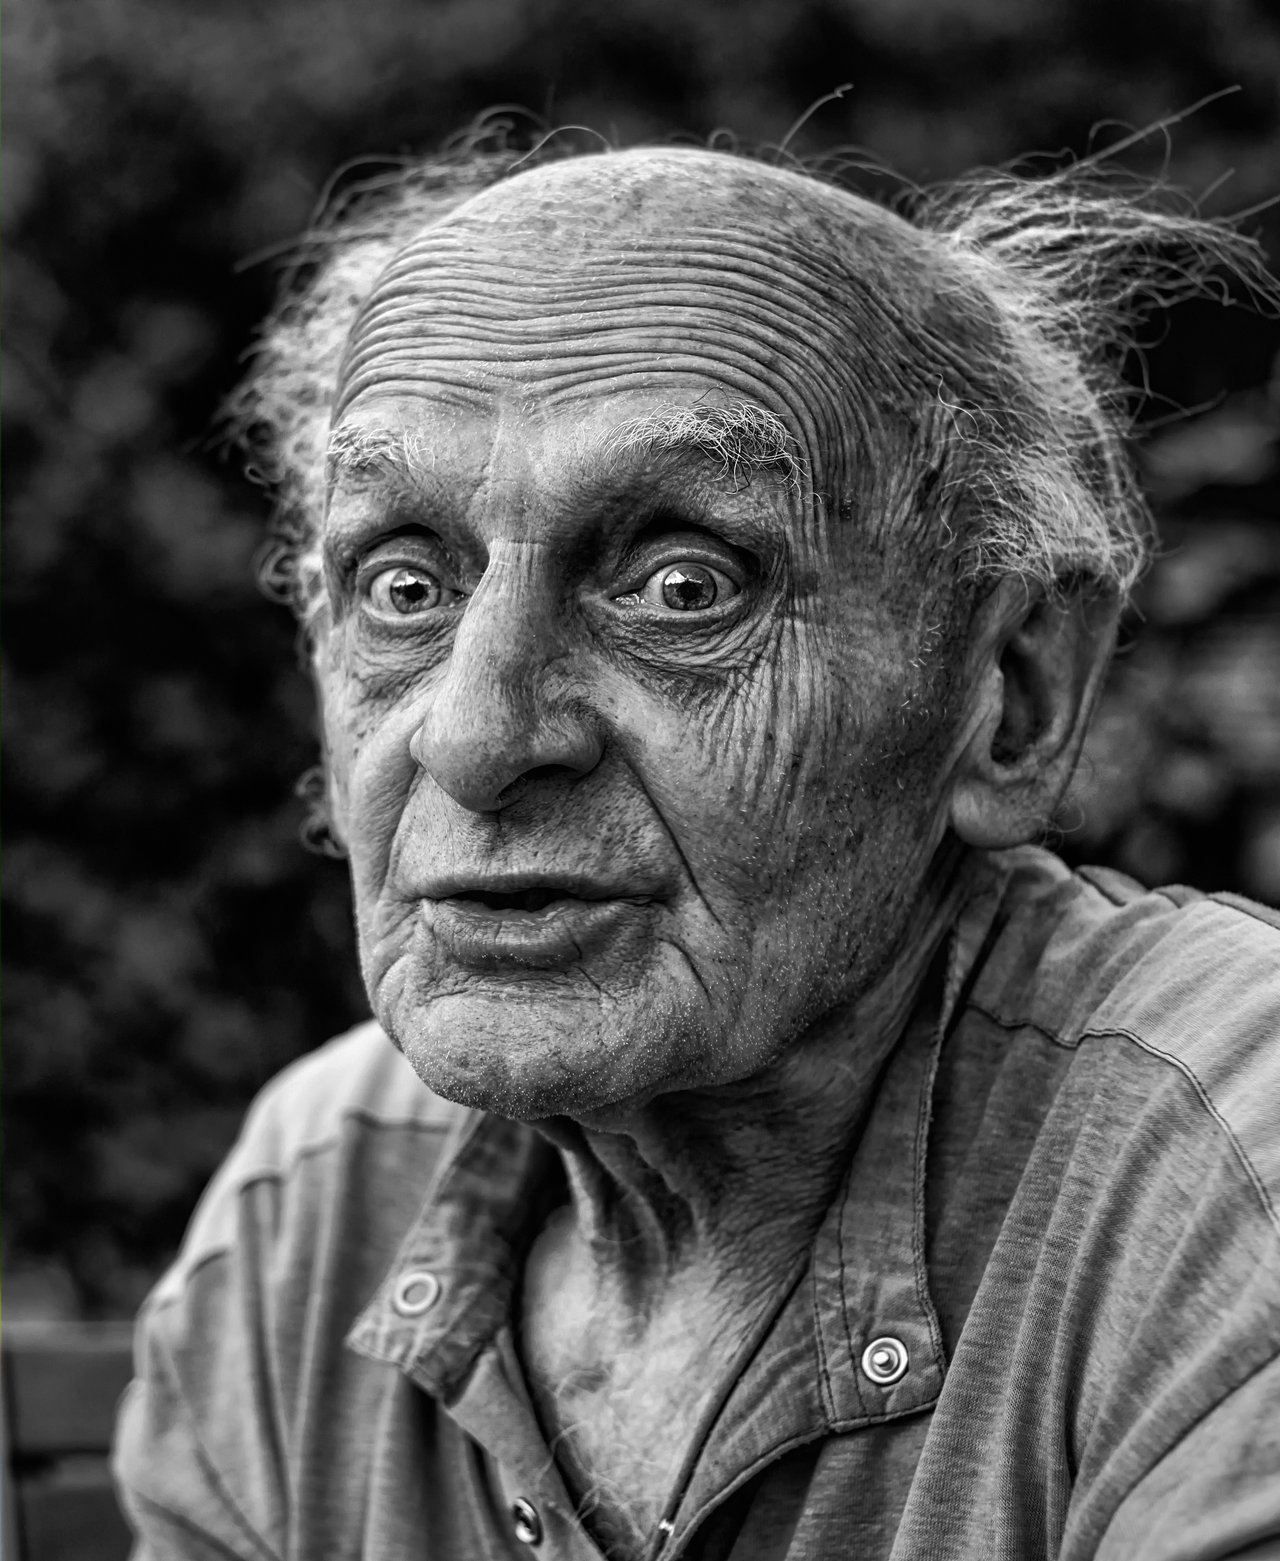
Label: Colored